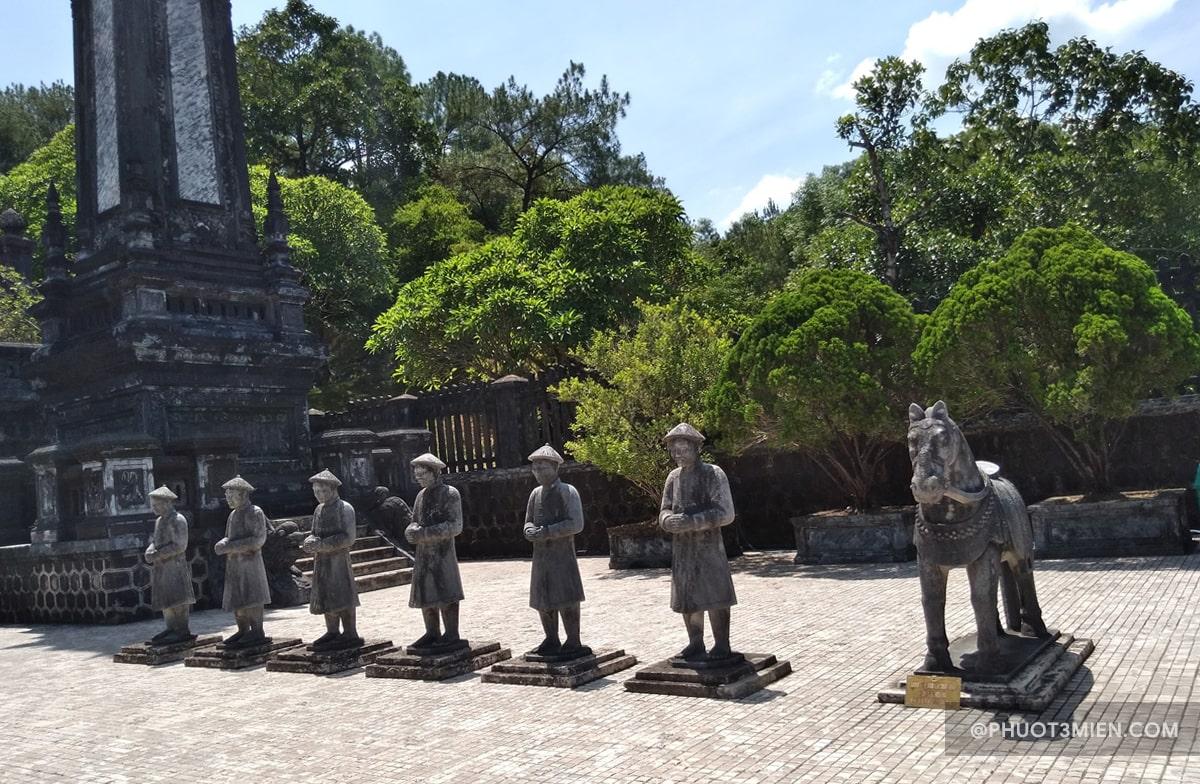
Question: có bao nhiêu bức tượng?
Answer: bảy bức tượng